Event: Nepal Earthquake
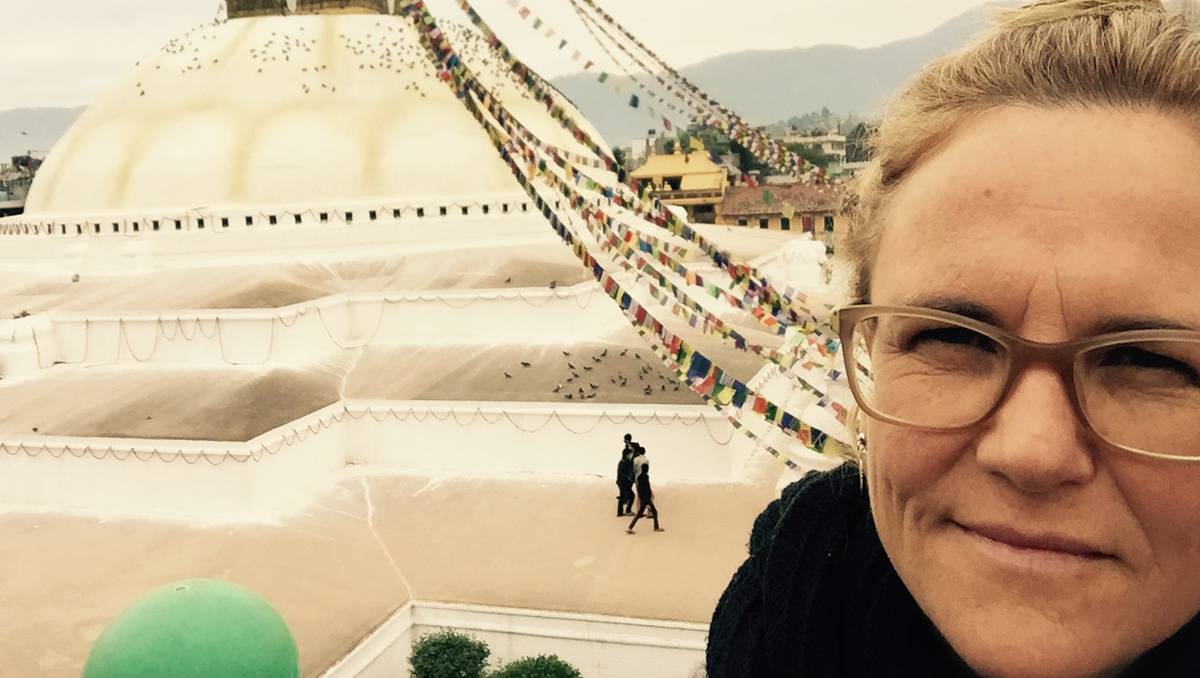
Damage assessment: no_damage